Describe the emotion expressed in this image:  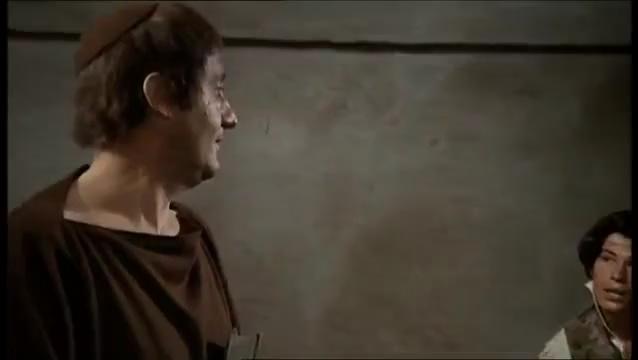
This person displays Pain, valence and arousal with low intensity.